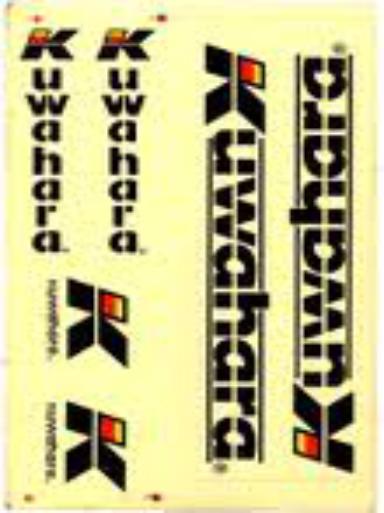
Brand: Kuwahara
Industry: Transportation